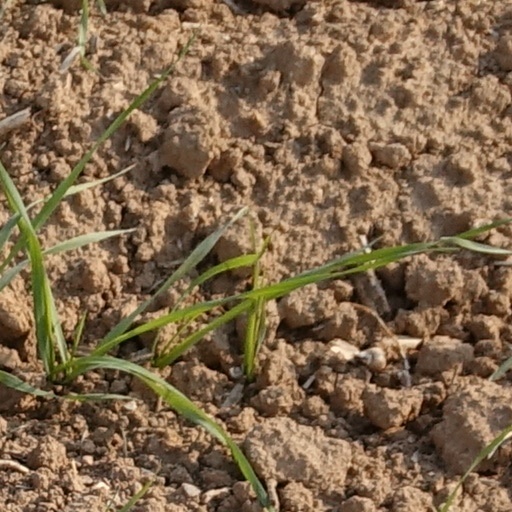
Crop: wheat